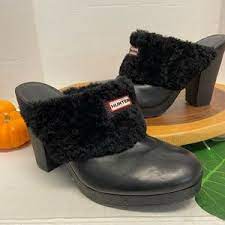
Label: Clog